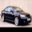
Label: automobile